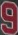
Number: 9